Upslope Brewing Company

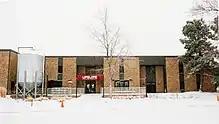

The Brewers Association trade group ranked Upslope's 2016 production of 30,433 barrels as the 8th highest in Colorado. Production significantly increased when the company opened their second brewery in east Boulder. The company packages its beers solely in aluminum cans.